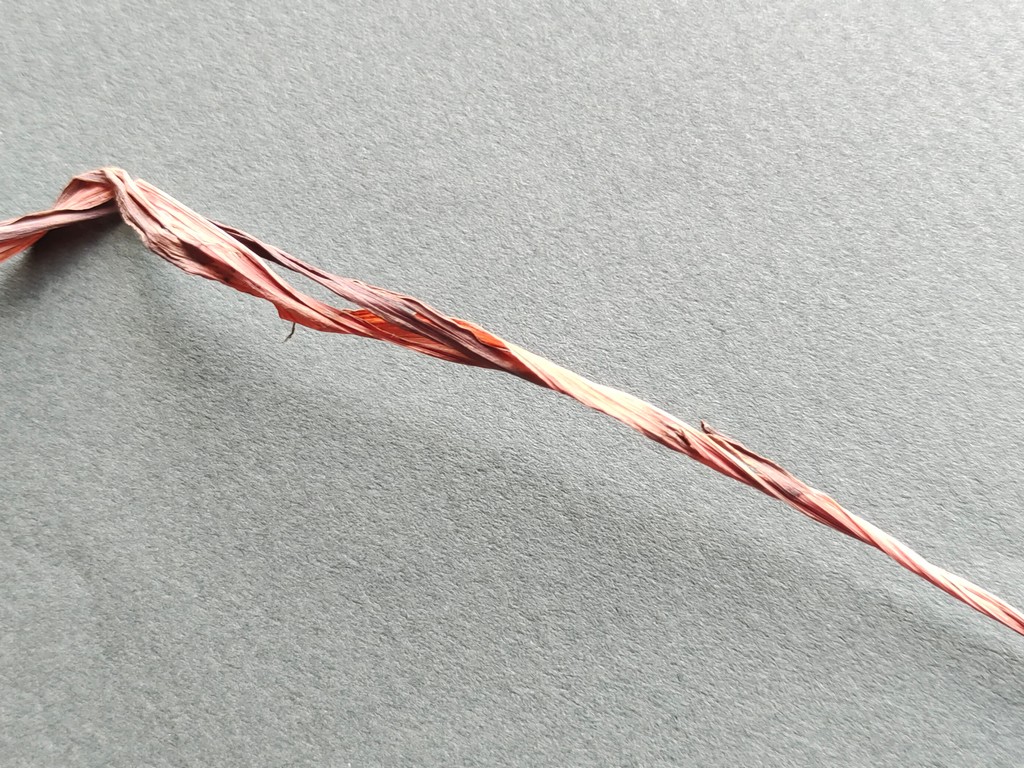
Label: Dried